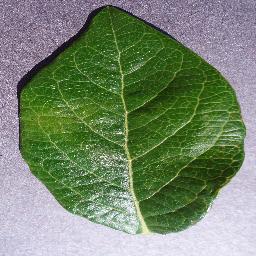
Label: Blueberry___healthy